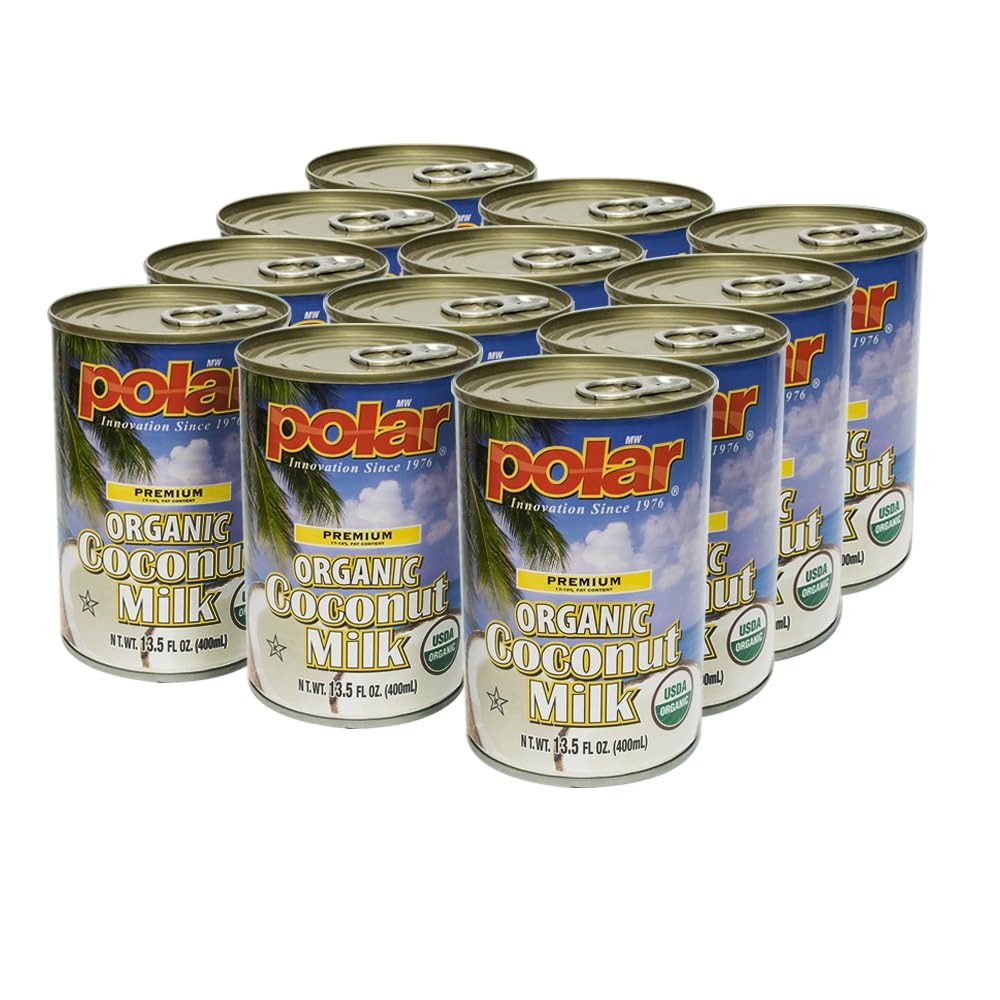
Item Name: MW POLAR Premium Organic Coconut Milk,17-19% Fat Content, Rich & Smooth Coconut Milk, No added colorants 13.5 oz Pack of 12)
Bullet Point 1: USDA-certified organic
Bullet Point 2: Premium quality, non-dairy, gluten-free and no preservatives
Bullet Point 3: Kosher certified, Unsweetened
Bullet Point 4: Made from the first pressing of prime organic coconut meat
Bullet Point 5: Use in baking, beverages and Thai cooking
Value: 162.0
Unit: Ounce

Price: 35.99